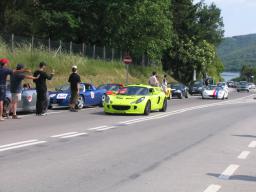
Label: Background_without_leaves